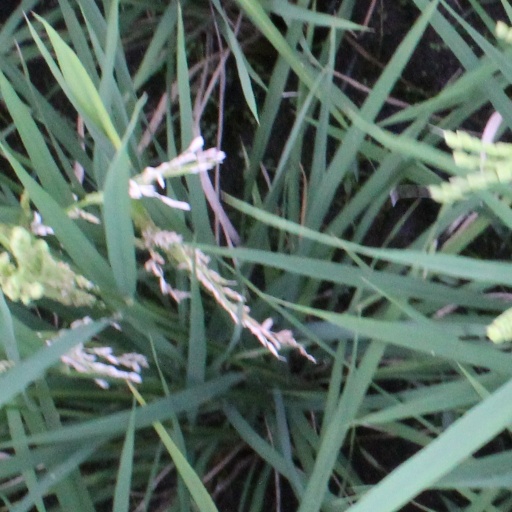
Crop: rice